European Union competition law

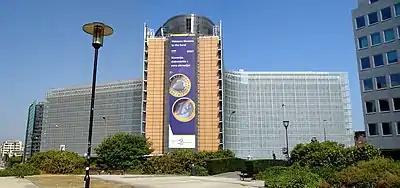
Together with its public services, the European Union's market economy, which competition law aims to protect from unfair trade practices and private monopolies, generated €14.303 trillion in 2013.

In the European Union, competition law promotes the maintenance of competition within the European Single Market by regulating anti-competitive conduct by companies to ensure that they do not create cartels and monopolies that would damage the interests of society.